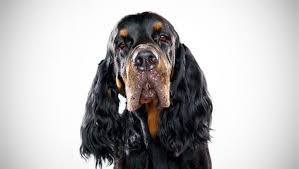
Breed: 228-n000085-Gordon_setter